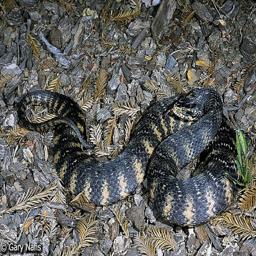
Animal: snakes